Główczyce, Pomeranian Voivodeship

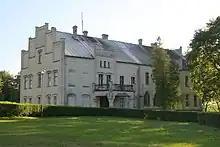
Podkomorzy family manor before burning down

Główczyce is located in Eastern Pomerania, on a plateau south of Łebsko Lake in the north-eastern part of the Słupsk Powiat. Główczyce is the seat of Gmina Główczyce and seat of Sołectwo Główczyce, respectively major and minor polish administrative units. Główczyce is situated on the Pustynka river.